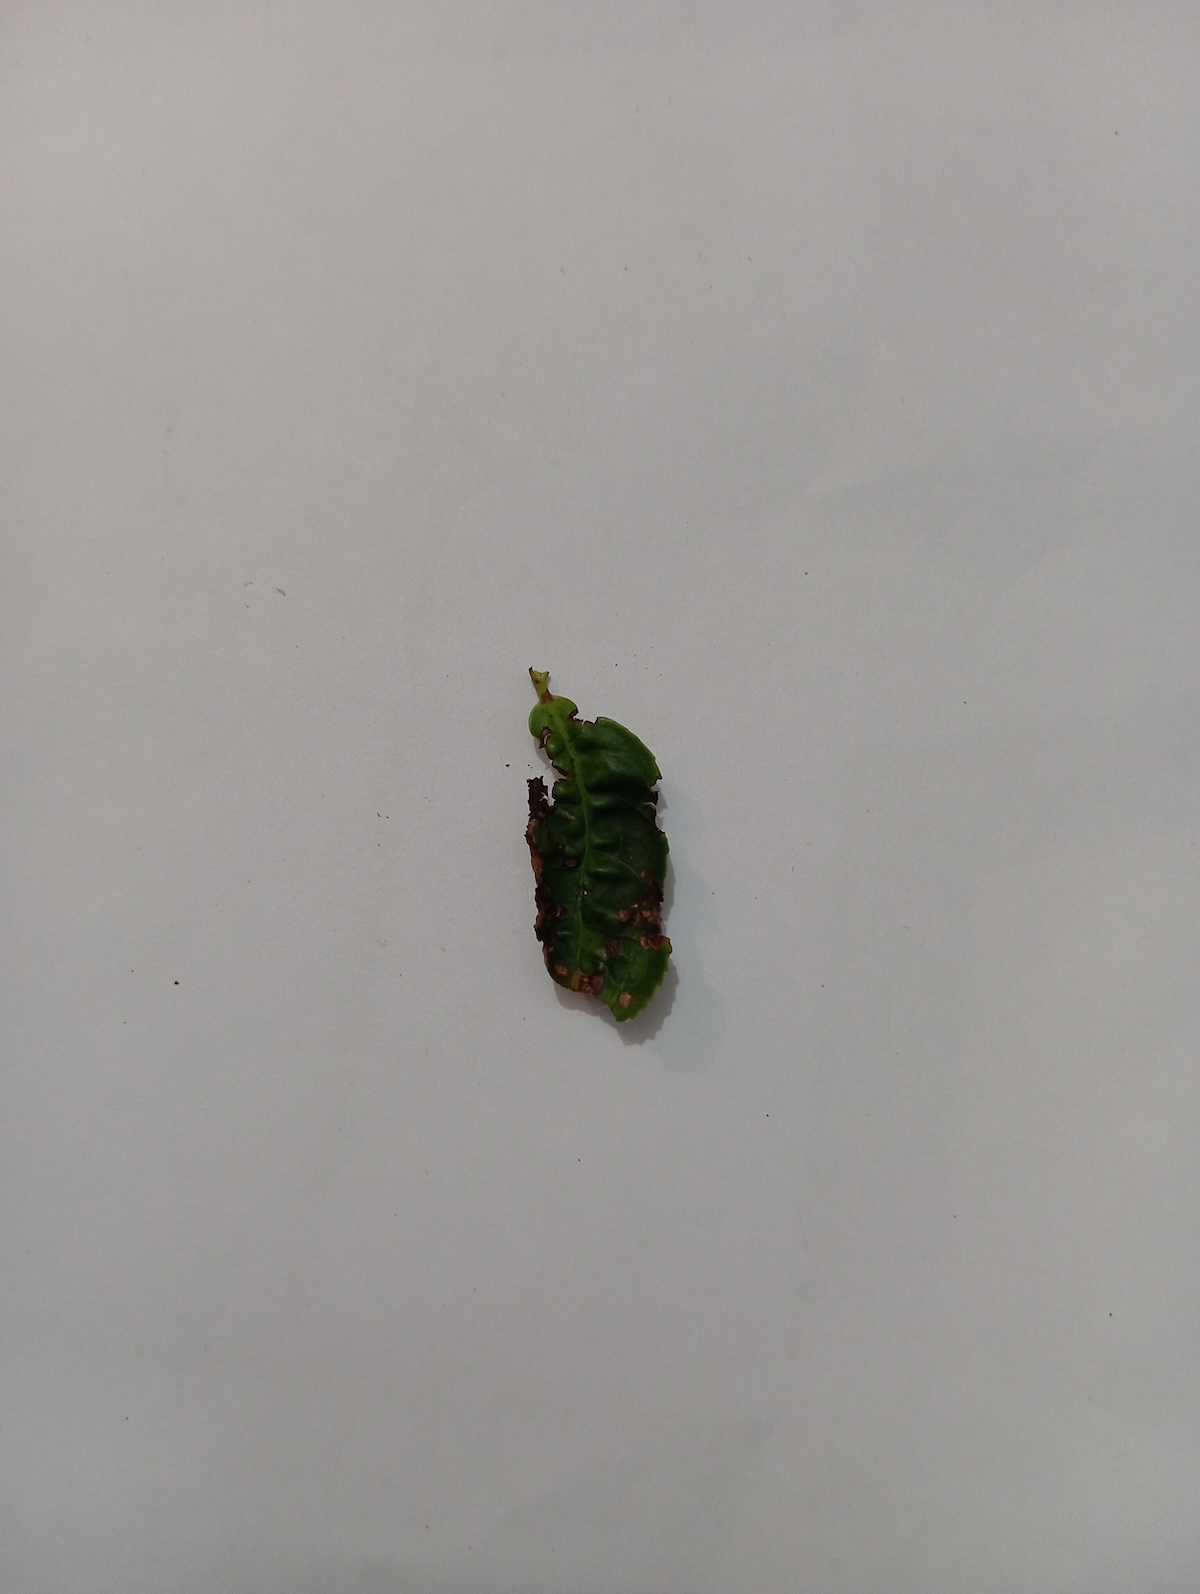
Label: Green mirid bug